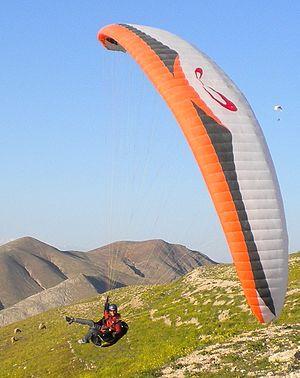
Parapente en Haute-Provence
La montagne de Lure est une montagne des Préalpes de Haute-Provence, située dans le département des Alpes-de-Haute-Provence. Elle appartient à la même formation géologique que le plateau d'Albion, qu'elle jouxte, et le mont Ventoux. Cette chaîne s'allonge sur 42 kilomètres de long, culmine au signal de Lure et présente un relief très contrasté entre l'adret calcaire, coupé de combes et de vallons, et l'ubac marneux, où s'accumulent monts et ravins.
Provence-Alpes-Côte d'Azur est une région du Sud-Est de la France. Son chef-lieu est Marseille, deuxième ville la plus peuplée de France.